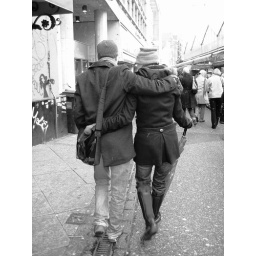
...at the flower market of Amsterdam. ...am Blumenmarkt in Amsterdam